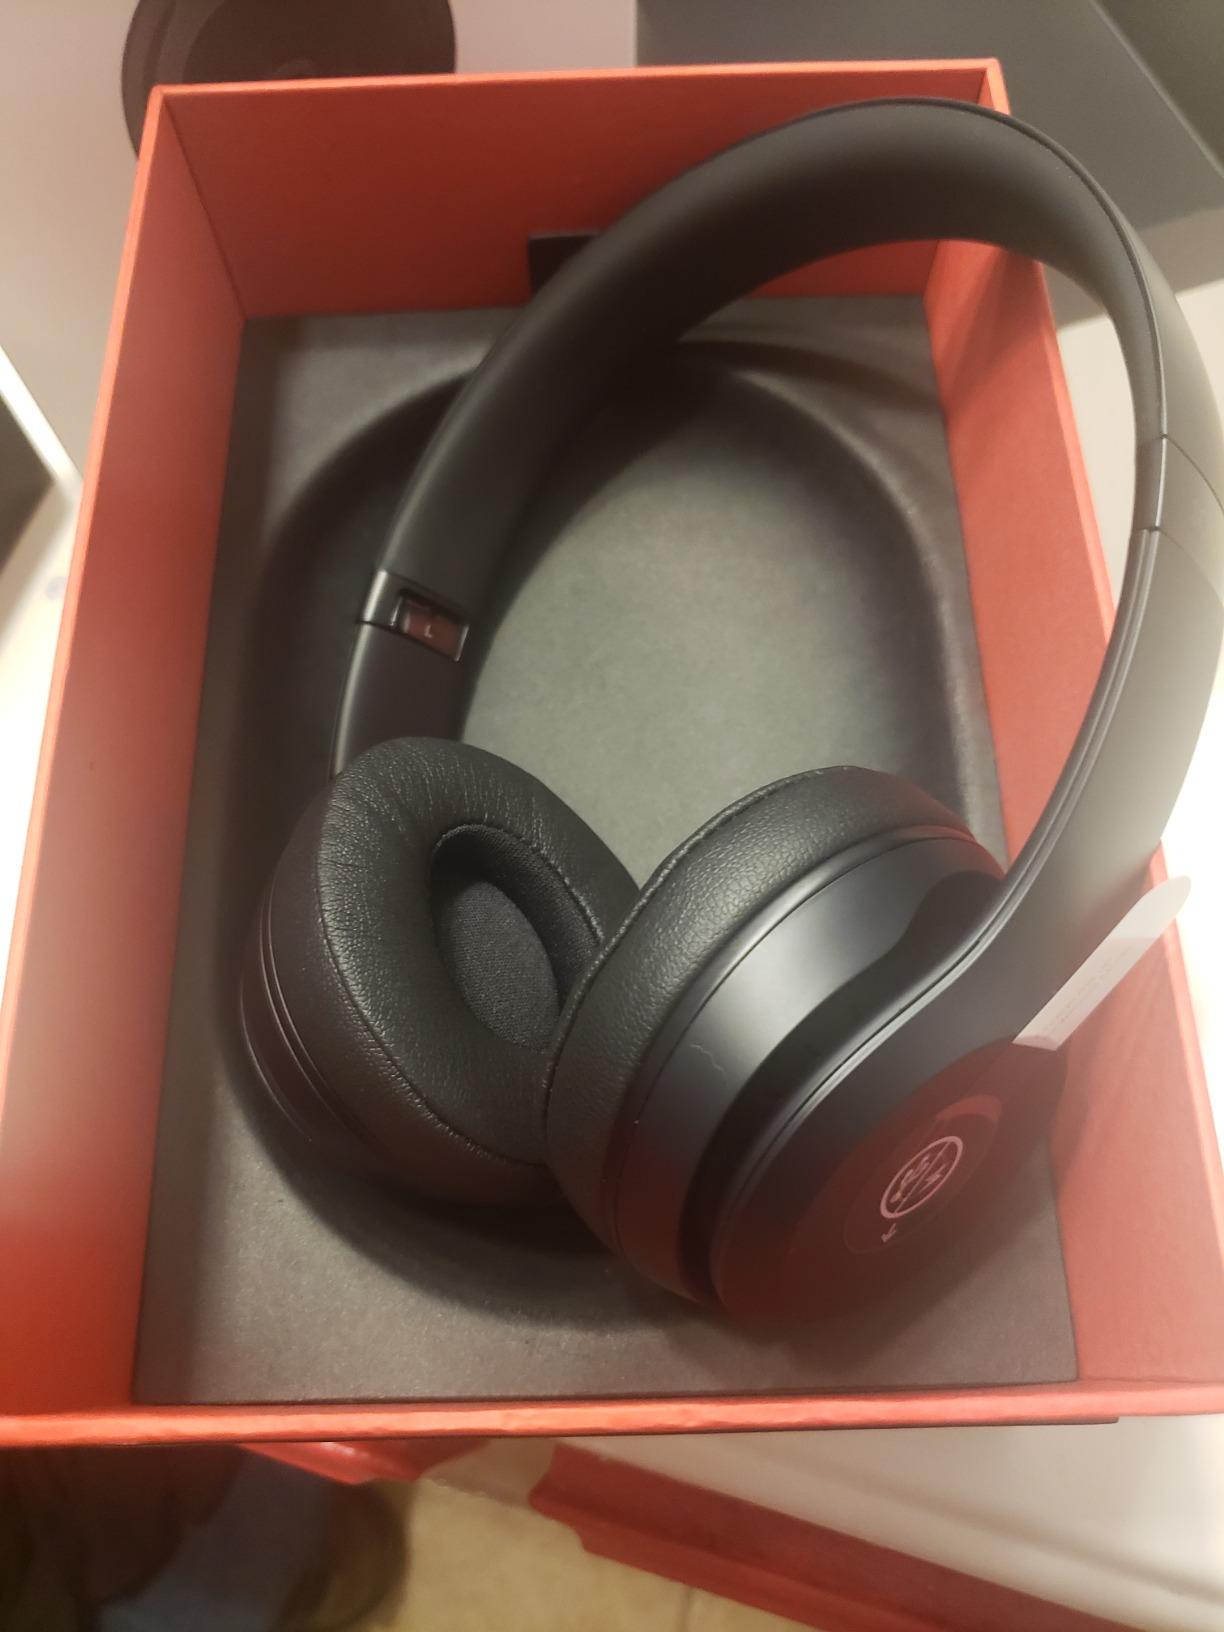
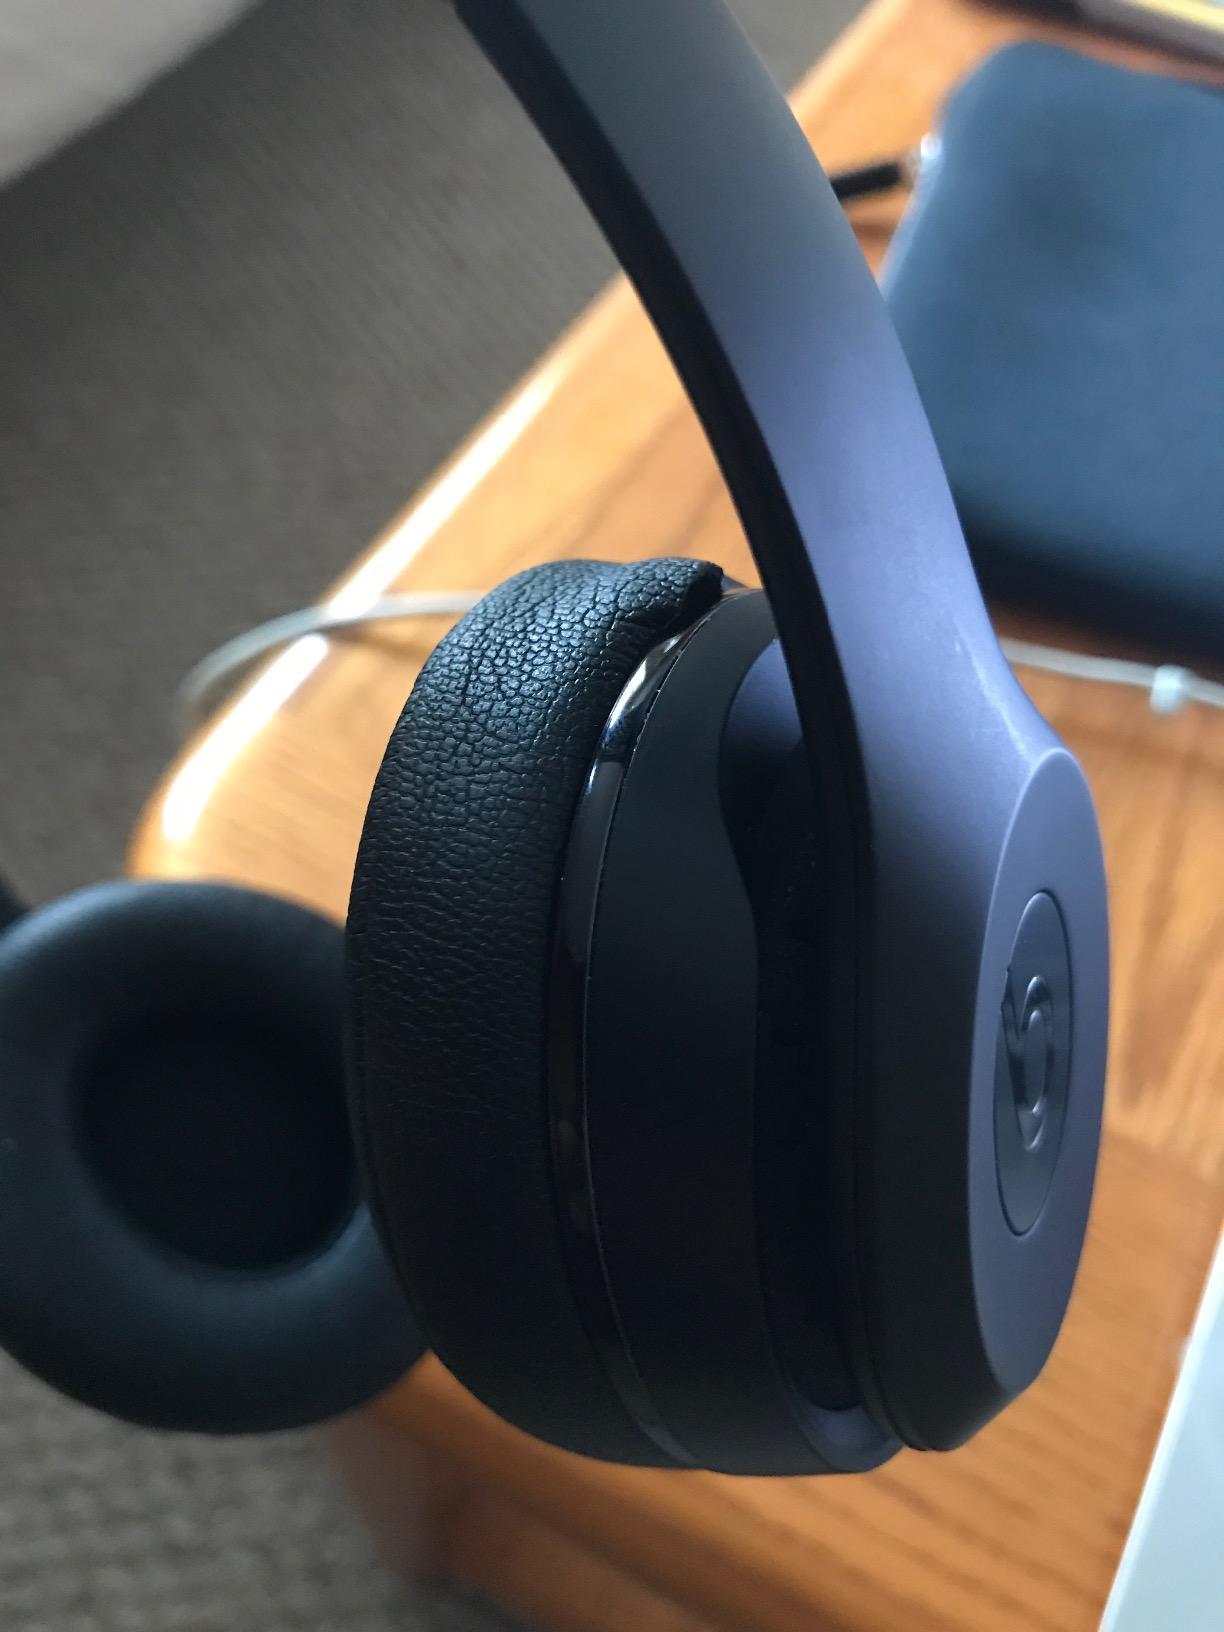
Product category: headphones
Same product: yes